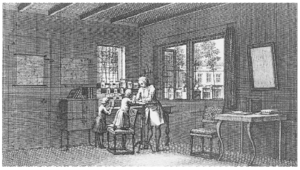
Abraham Trembley est un naturaliste genevois. Il est principalement connu pour ses études sur l'hydre ; il a aussi écrit sur la religion et la morale.